Flag of Cuba

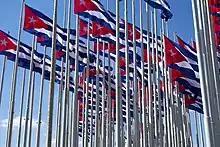
National flags on El Malecón, Havana

The national flag of Cuba consists of five alternating stripes (three navy blue and two white) and a cherry red chevron at the hoist, within which is a white five-pointed star. It was designed in 1849 and officially adopted May 20, 1902. The flag is referred to as the "", or the "Lone Star" flag. Vexillologist Alfred Znamierowski assigns the flag to his Stars and Stripes flag family.